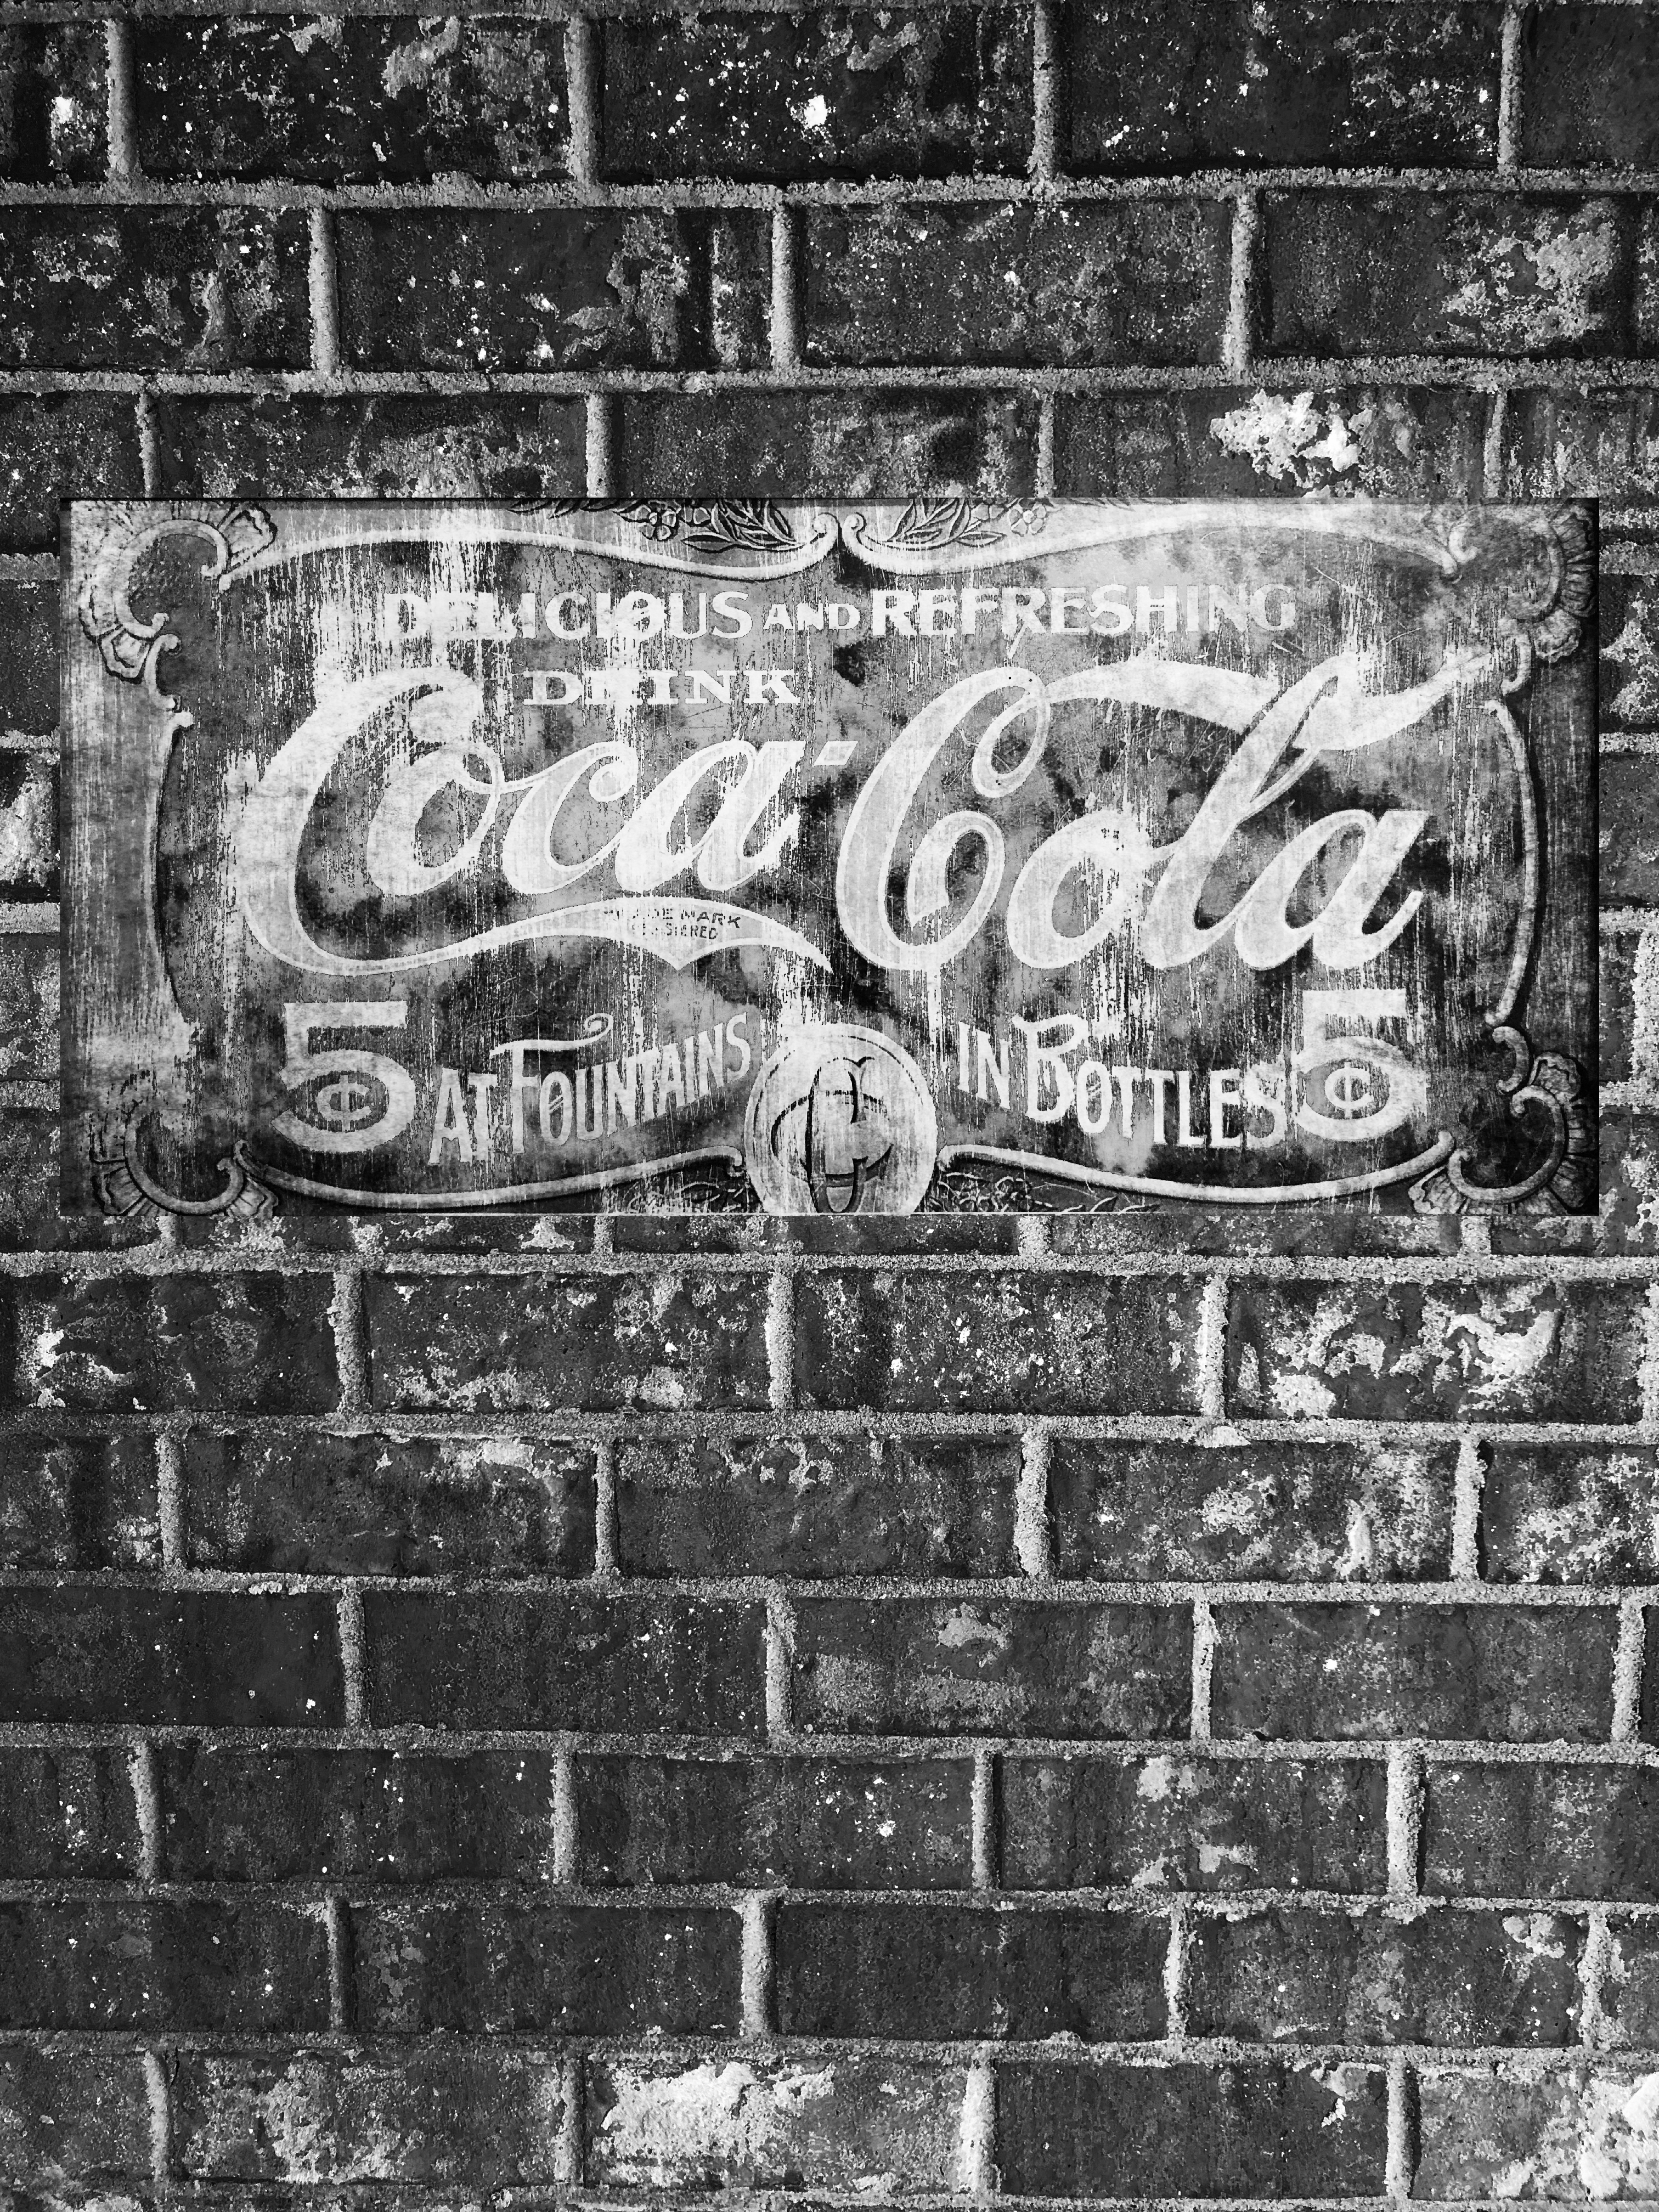
natural, wall, brick, brickwork, font, text, black and white, art, graffiti, street art, monochrome, monochrome photography, photography, mural, stock photography, style